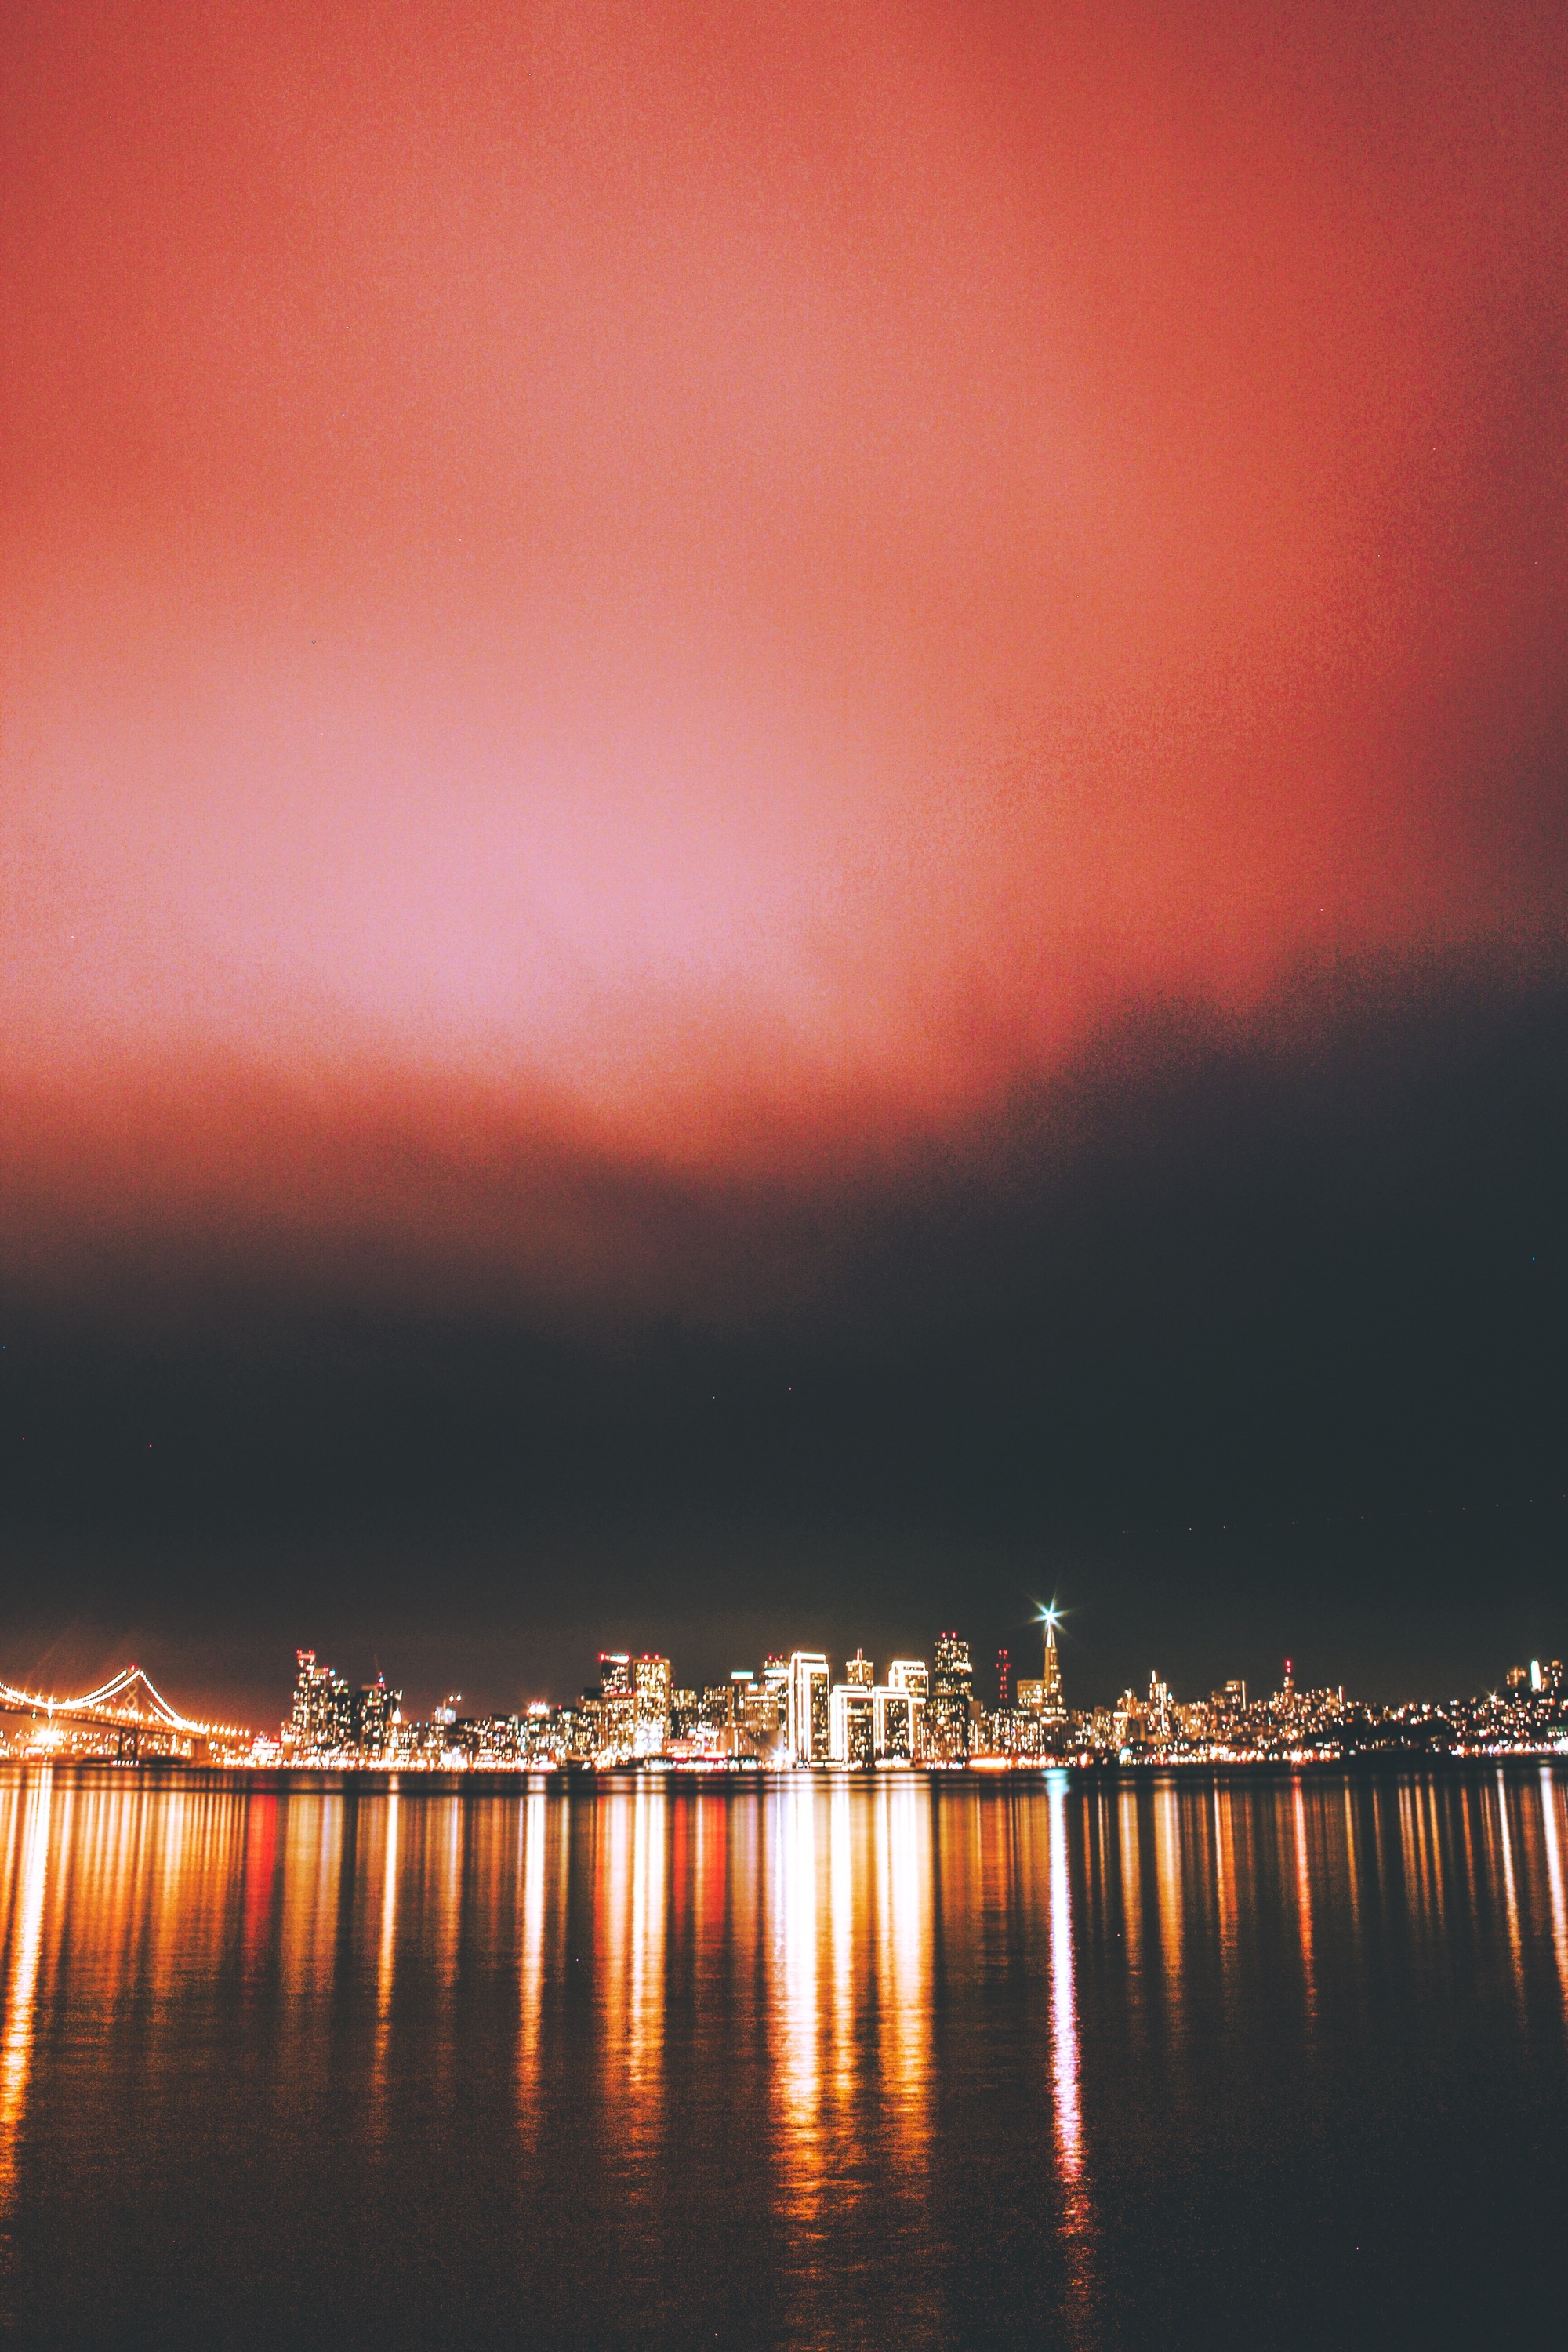
sea, horizon, light, cloud, sunrise, sunset, skyline, night, morning, dawn, cityscape, dusk, evening, reflection, afterglow